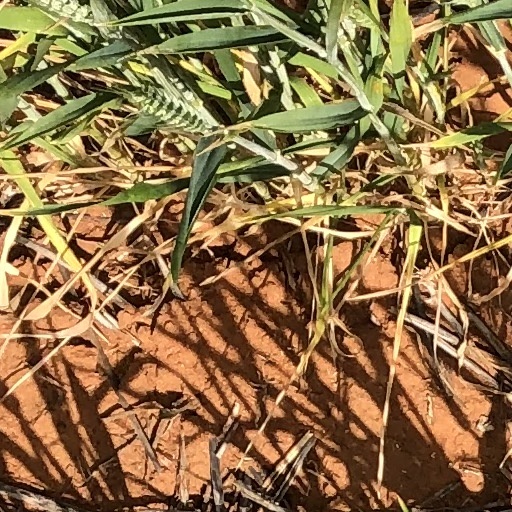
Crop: wheat